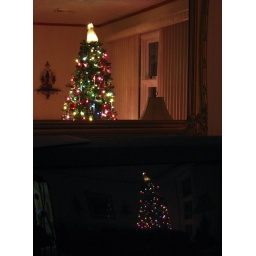
Christmas tree reflected in mirror and TV screen